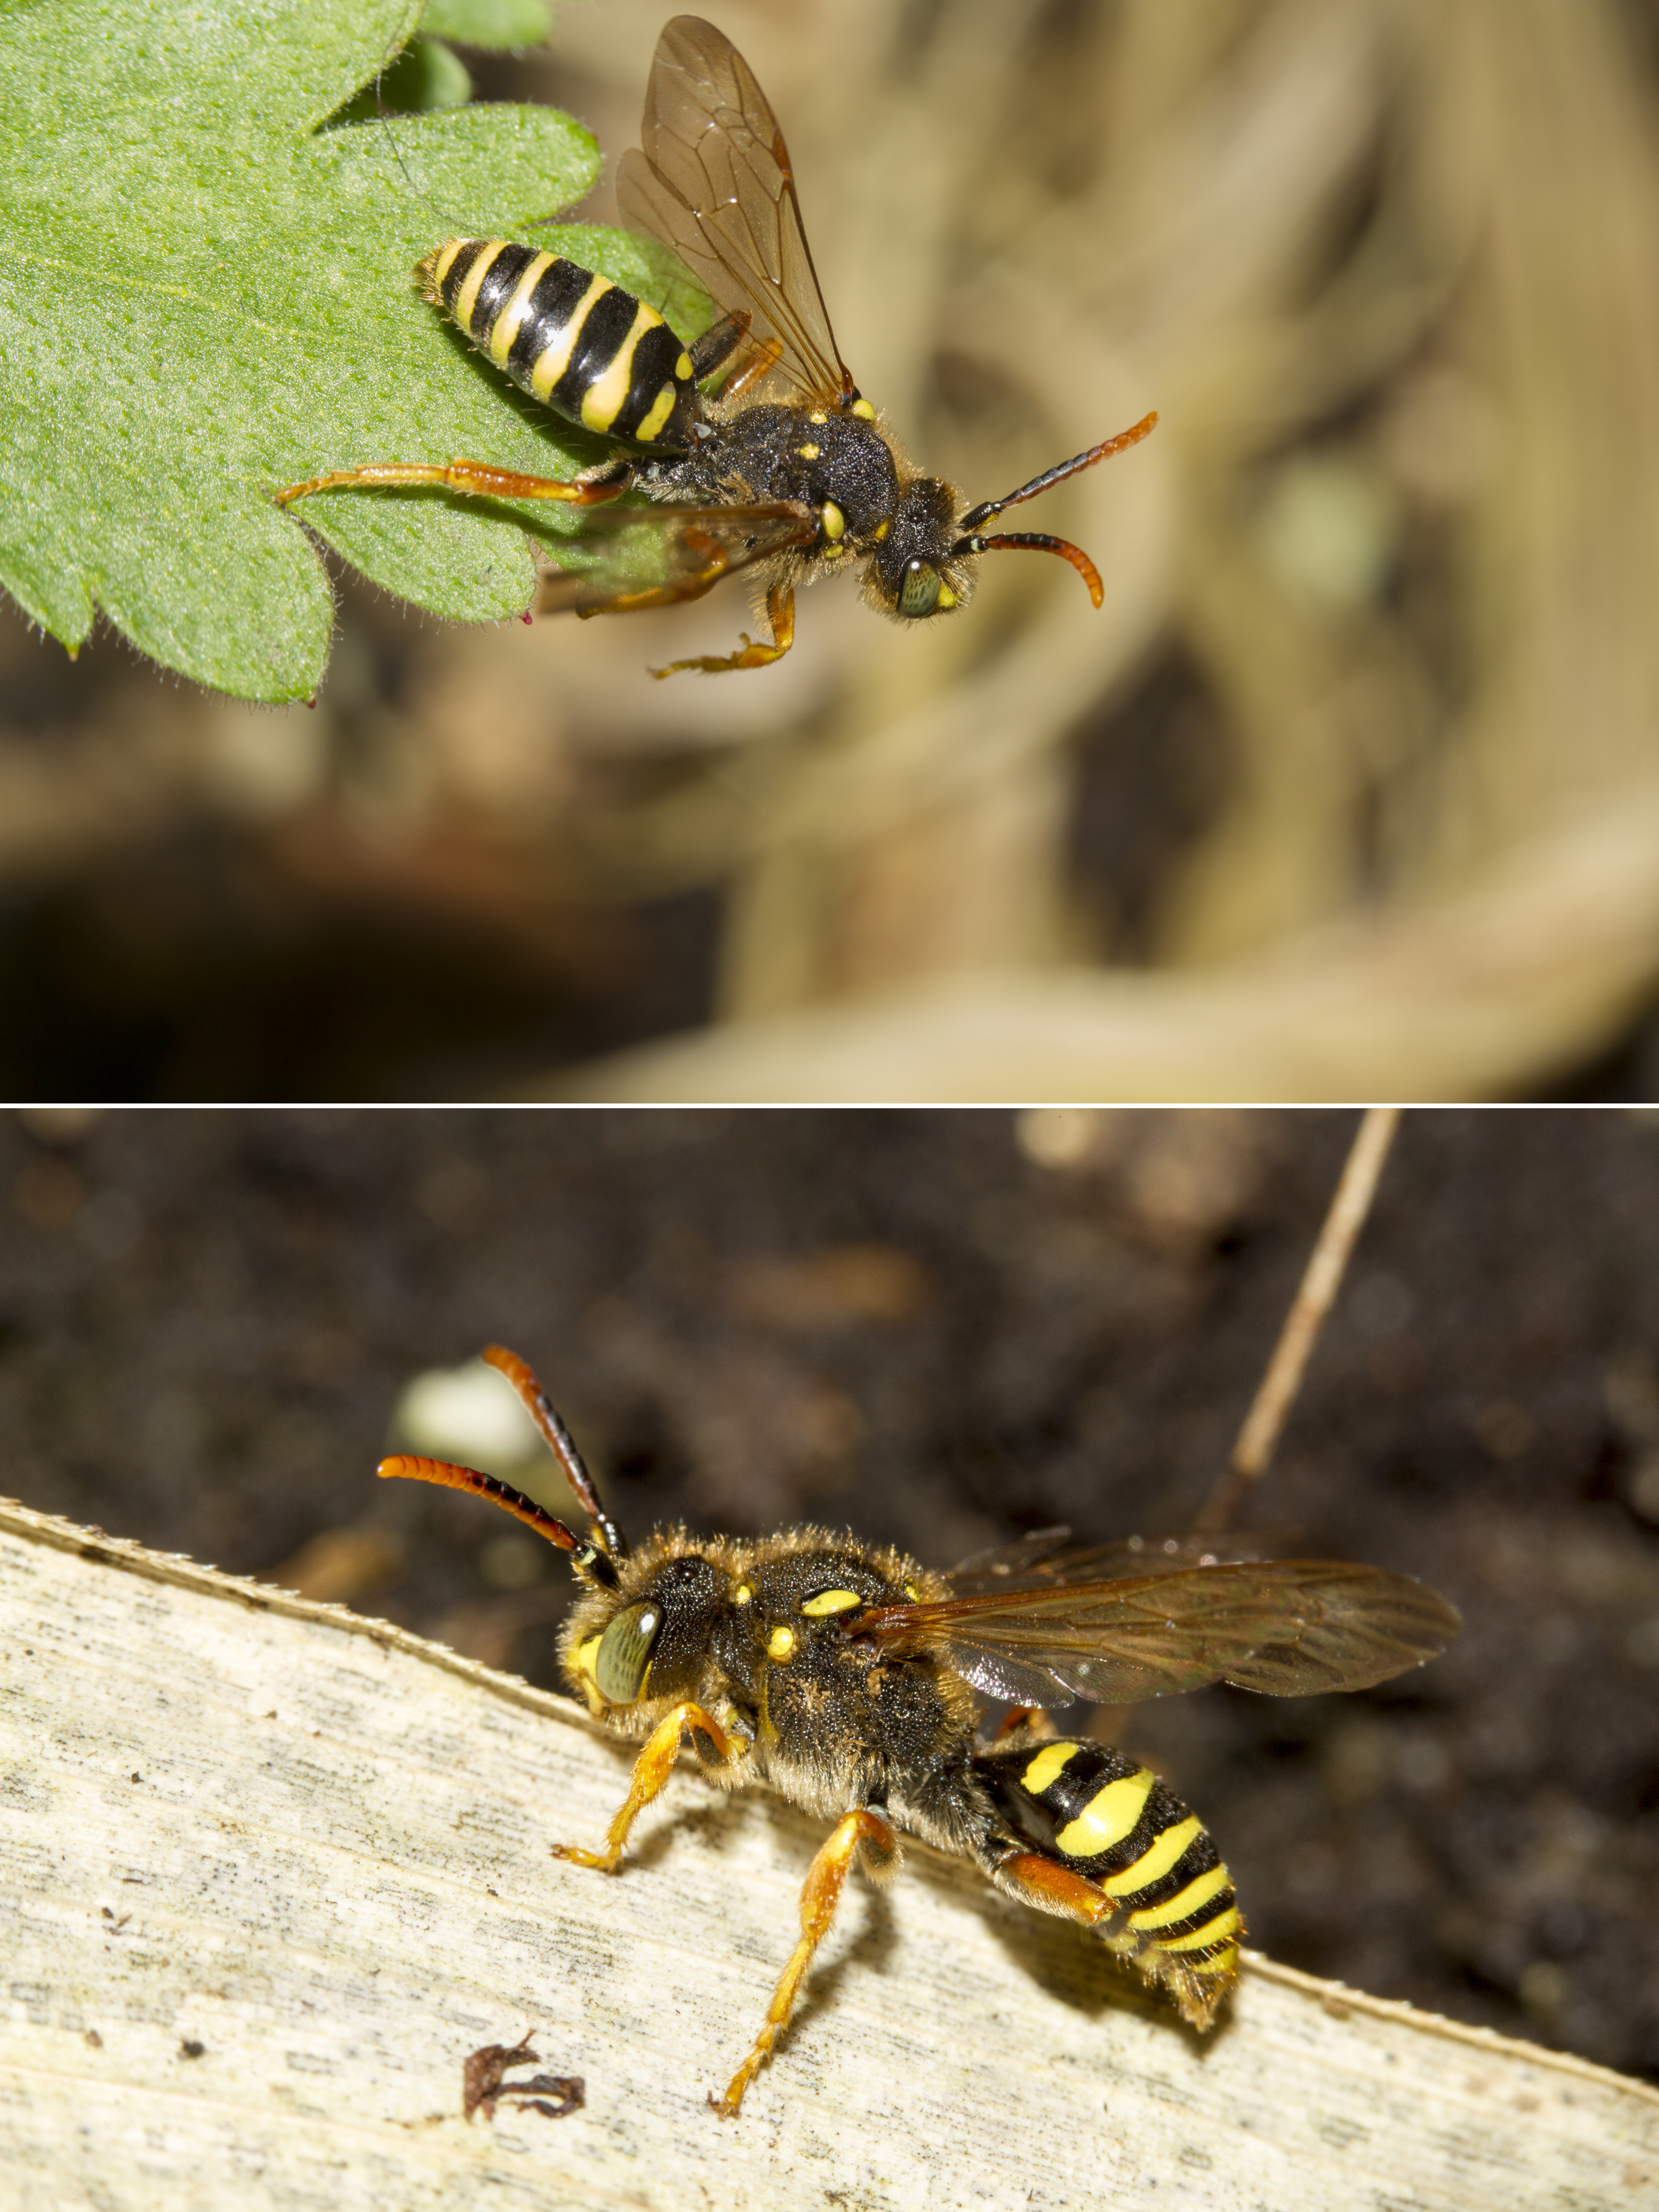
nature, photography, leaf, flower, wildlife, insect, macro, yellow, garden, flora, fauna, invertebrate, close up, outdoors, uk, bee, canon7d, hornet, wasp, pest, nikkvalentine, peterborough, extensiontubes, canon60mmmacrousm, macro photography, arthropod, honey bee, nomadagoodeniana, goodensnomadbee, membrane winged insect